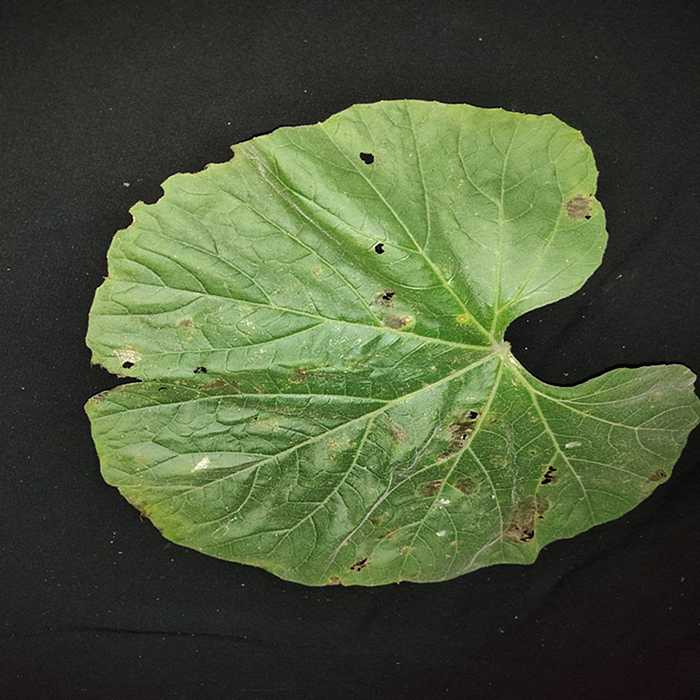
Plant: Bottle gourd
Label: Anthracnose